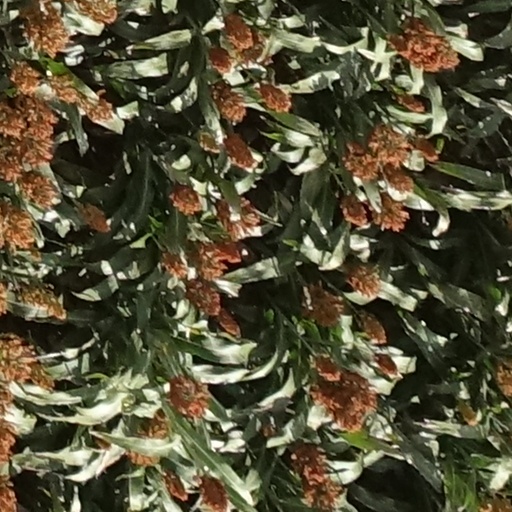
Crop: sorghum